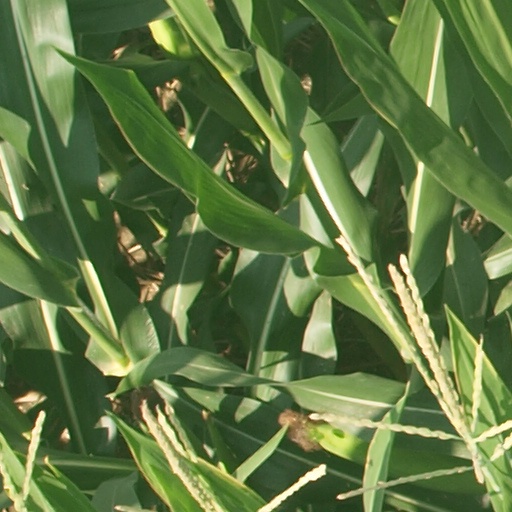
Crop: maize; corn